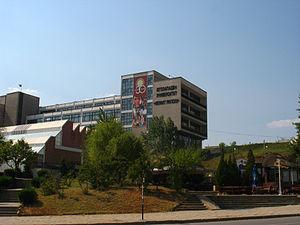
Blagoevgrad, précédemment appelé Gorna Djoumaya est une ville du sud-ouest de la Bulgarie, capitale de l'oblast du même nom et chef-lieu de la Macédoine du Pirin.